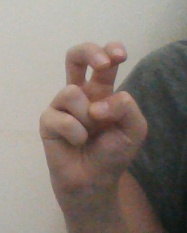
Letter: toot